Antalis pretiosa

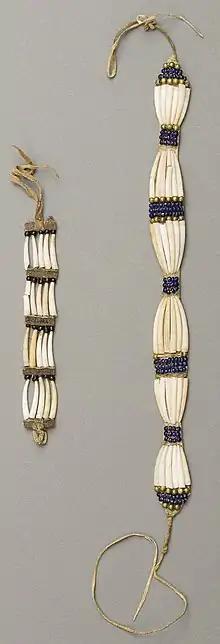
Nez Perce wawáq’aqt (choker) and necklace utilizing "A. pretiosa" shells with beads

Collection was done through three methods, collection through the use of an implement, collection by the use of bait, and collection off the beach. In British Columbia, the wampum tuskshell was collected by fishermen who worked from canoe using a device resembling a “great, stiff broom” which were extended by sticks to reach depths of up to . The head of the broom would close by means of a weighted board which was lowered, closing the head and grasping the shells. Phil Nuytten alongside Kwakwaka'wakw carver John Livingston reproduced the device in 1991 which successfully harvested the shells off Kyuquot Sound. In Alaska, G.I. Davydov, a Russian naval officer, reported that the shells were harvested by the Tlingit people off the Charlotte Islands by submerging a human corpse off the coast for several days. When the corpse was recovered, dentalium shells would be clinging to the body.